Battle of San Marino

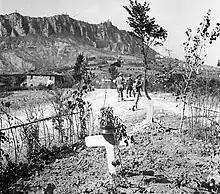
Allied troops passing through San Marino, September 1944

On September 13, the German Army had sent a strong force into San Marino to defend it against the Allies; this would also give them control of one of the major roads in the area, and allow artillery observers to occupy the mountain peaks. The defending force was drawn from the 278. "Infanterie-Division", whilst the 4th Indian Division was assigned to attack it on the 17th.